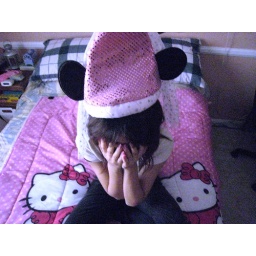
me in a minnie mouse hat &amp;amp; hello kitty sheets